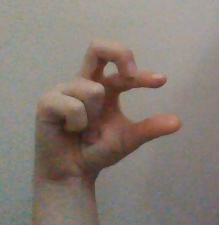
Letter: thal